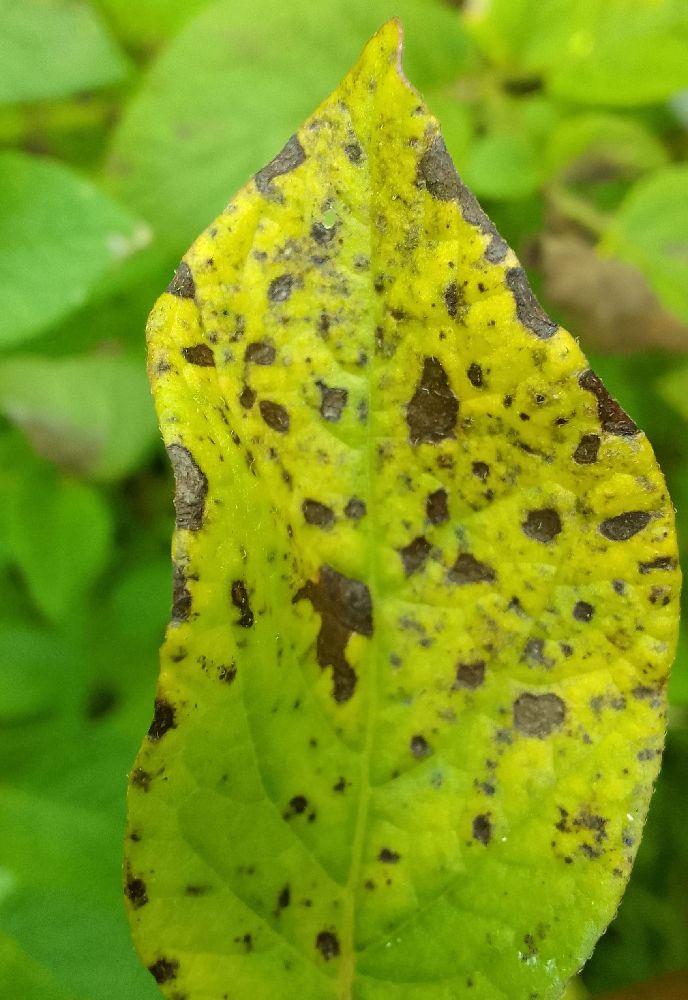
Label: Early blight